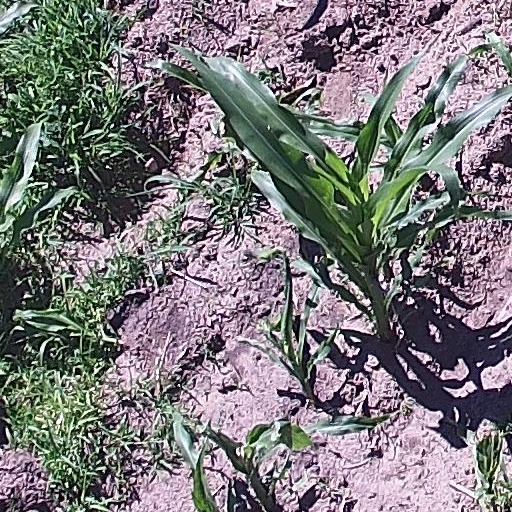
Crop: maize; corn